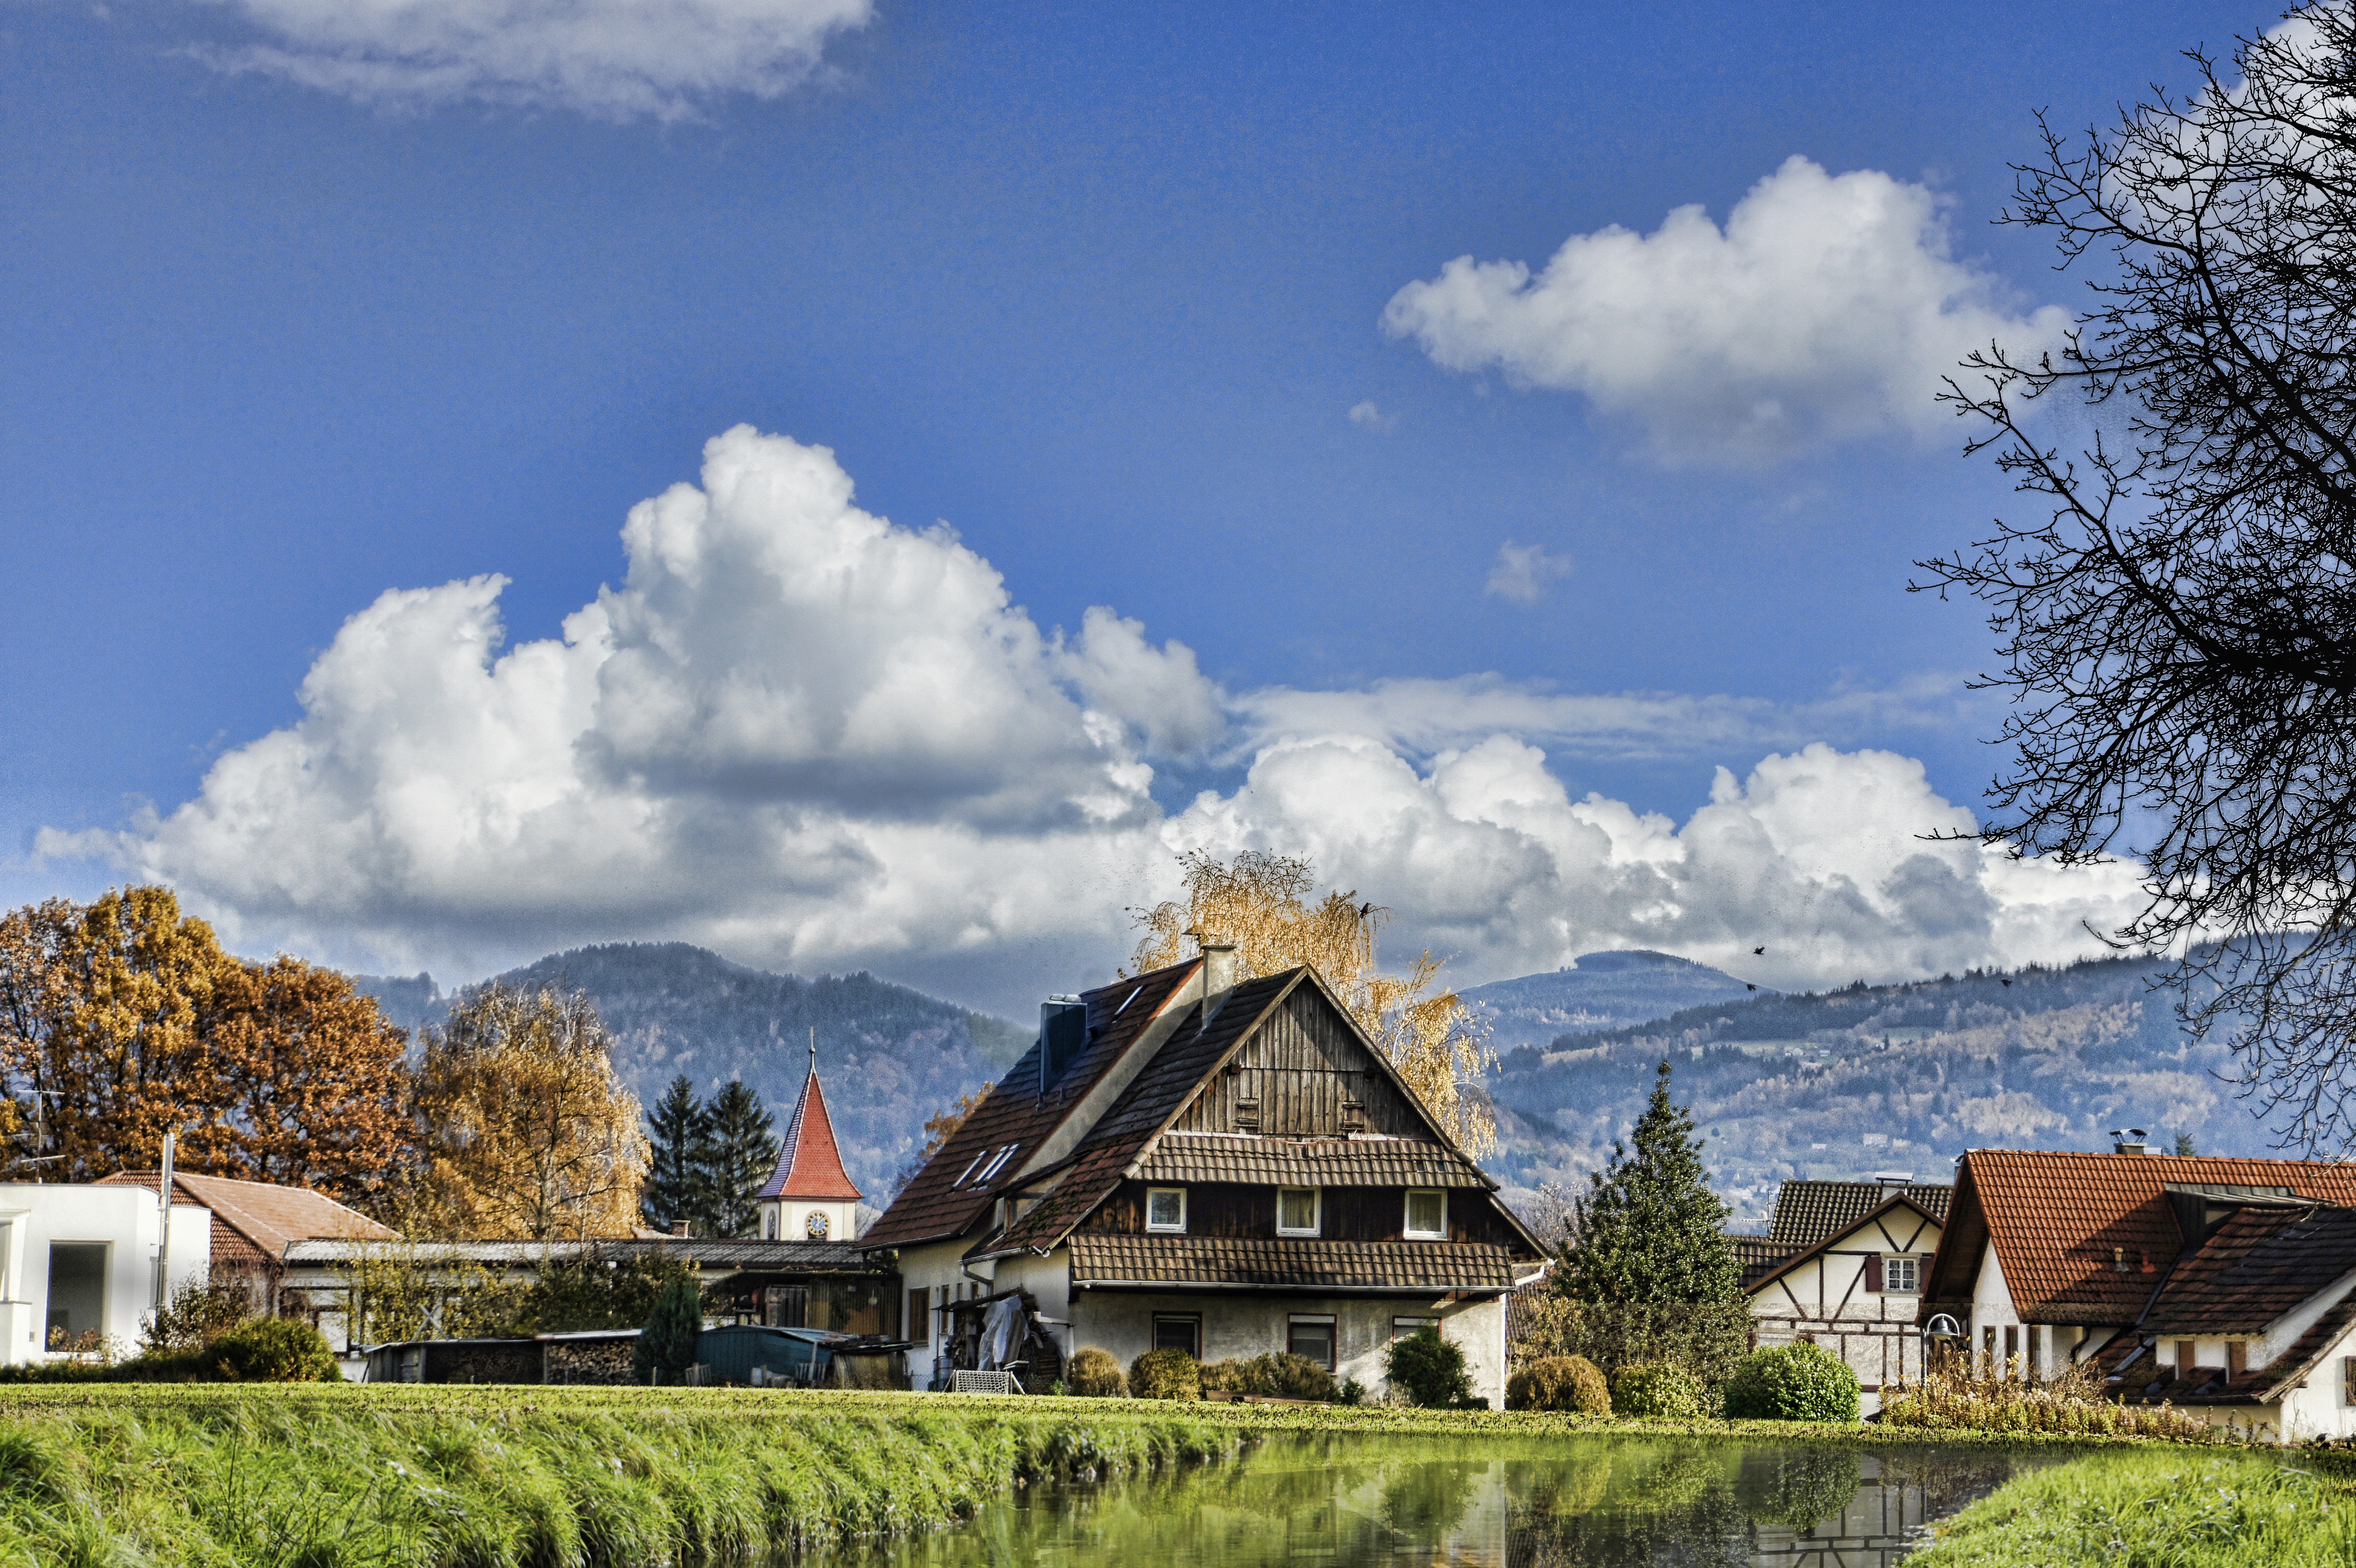
landscape, tree, nature, mountain, cloud, sky, house, flower, building, barn, home, mountain range, village, autumn, alpine, season, mountains, alps, homes, rural area, distant view, mountainous landforms